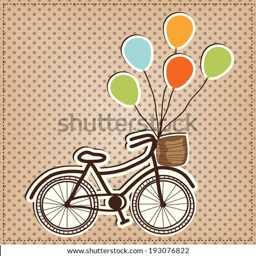
retro or vintage bicycle with balloons tied to handles , on a polka dot background , vector format